Lac qui Parle County seat controversy

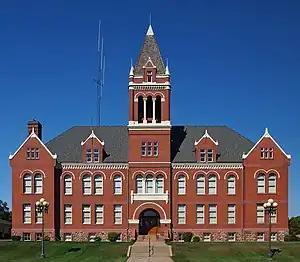
New Lac qui Parle County Courthouse, built in 1899

A new county courthouse was built in 1899, which was placed on the National Register of Historic Places in 1985. On June 21, 1899, a cornerstone-laying ceremony was held. Animosity over the dispute lingered—when representatives from Maxwell Township (which is closer to Dawson than Madison) were invited to attend the ceremony, the township replied: "Lay your own cornerstone!"